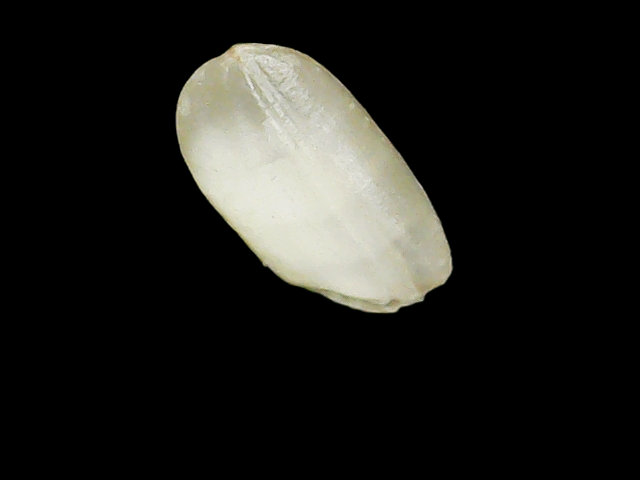
Rice variety: Binadhan8